APEC Vietnam 2017

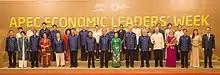
APEC Vietnam 2017 delegates

APEC Vietnam 2017 (Vietnamese: "APEC Việt Nam 2017") was the year-long hosting of Asia-Pacific Economic Cooperation (APEC) meetings in Vietnam, which culminated with the APEC Economic Leaders' Meeting in Đà Nẵng, hosted at InterContinental Danang Sun Peninsula Resort. It marked the second time Vietnam played host to the APEC, having hosted the event previously in 2006 in Hà Nội.